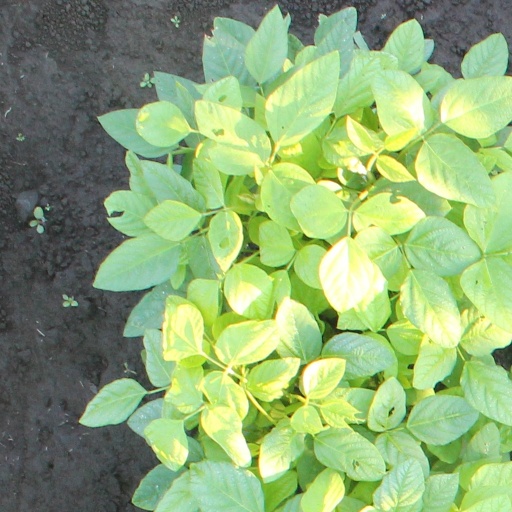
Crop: soybean